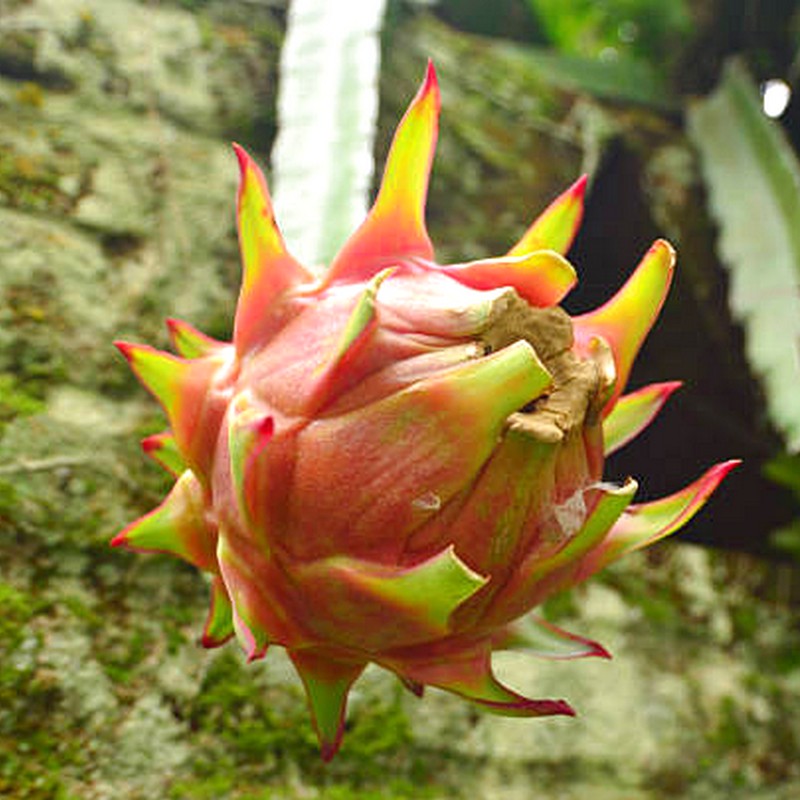
Label: Mature Dragon Fruit